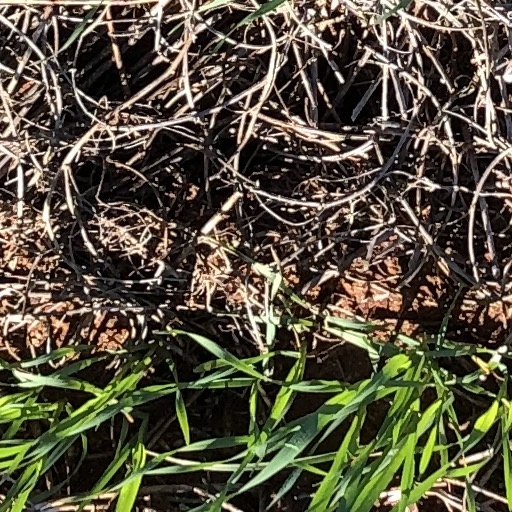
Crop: wheat